Abbatial church of Notre-Dame de Mouzon

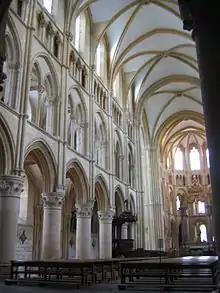
The elevation of the nave.

The nave, surrounded by two collaterals, gives itself up to the visitor's gaze as soon as he enters, with its three-story elevation, characteristic of the Primitive Gothic style. The lower level features large pointed-arch arches supported by round pillars with circular carvings. The second floor consists of tribunes, inherited from the Romanesque style, which opens with double arches under a relieving arch with tiers-point. The second floor is a triforium, a passage that goes around the building, characteristic of Gothic architecture, topped again by a third floor of large windows. On the exterior, the flying buttresses, a recent technique at the time of construction, contribute to the solidity of the building. Five radiating chapels surround the choir and open onto a five-sided ambulatory, giving this part of the church a specific size.